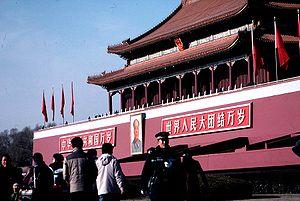
La Cité interdite, généralement appelé par les Chinois le palais ancien, également appelé musée du palais est le palais impérial au sein de la Cité impériale de Pékin dont la construction fut ordonnée par Yongle, troisième empereur de la dynastie Ming, et réalisée entre 1406 et 1420. Ce palais, d'une envergure inégalée — il s'étend sur une superficie de 72 hectares — fait partie des palais les plus anciens et les mieux conservés de Chine. De nos jours, il est devenu un musée, le musée du palais, qui conserve les trésors impériaux de la civilisation chinoise ancienne et de très nombreuses œuvres d'art chinois de première importance : peintures, bronzes, céramiques, instruments de musique, laques, etc.